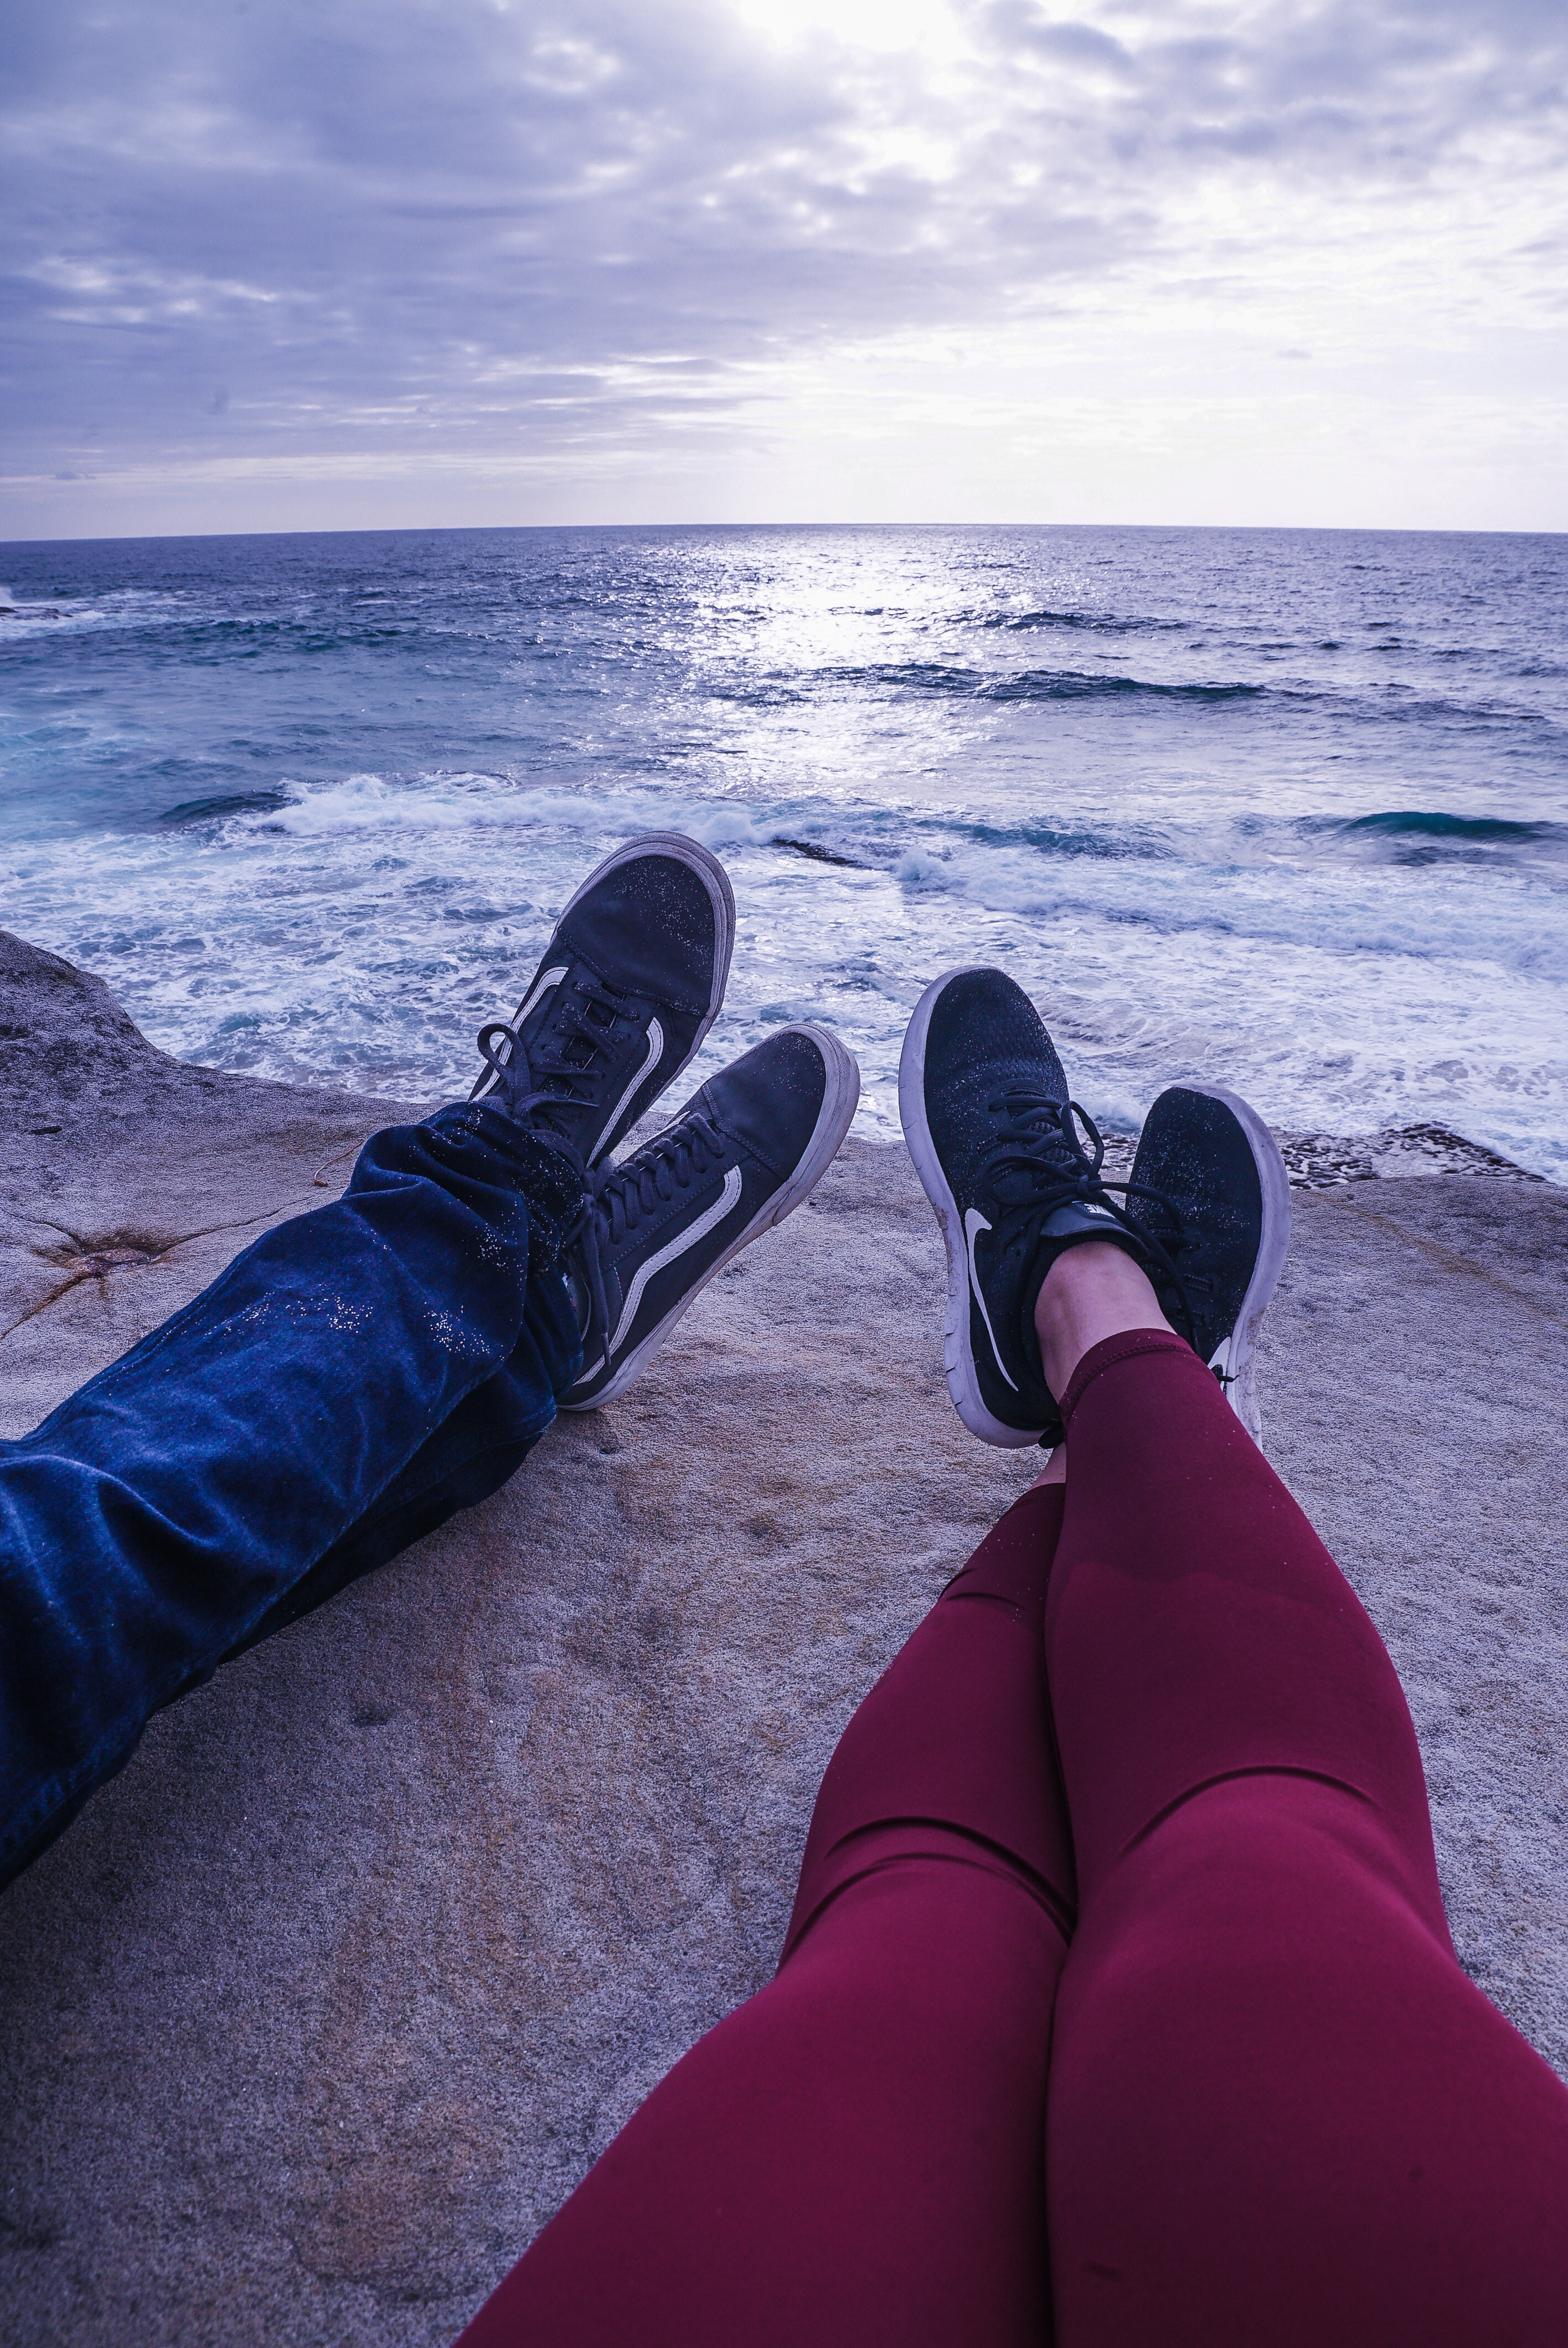
sky, blue, footwear, sea, leg, ocean, sand, water, beach, wave, vacation, shoe, horizon, coast, human leg, cloud, summer, wind wave, foot, evening, sitting, leisure, winter, sun tanning, tourism